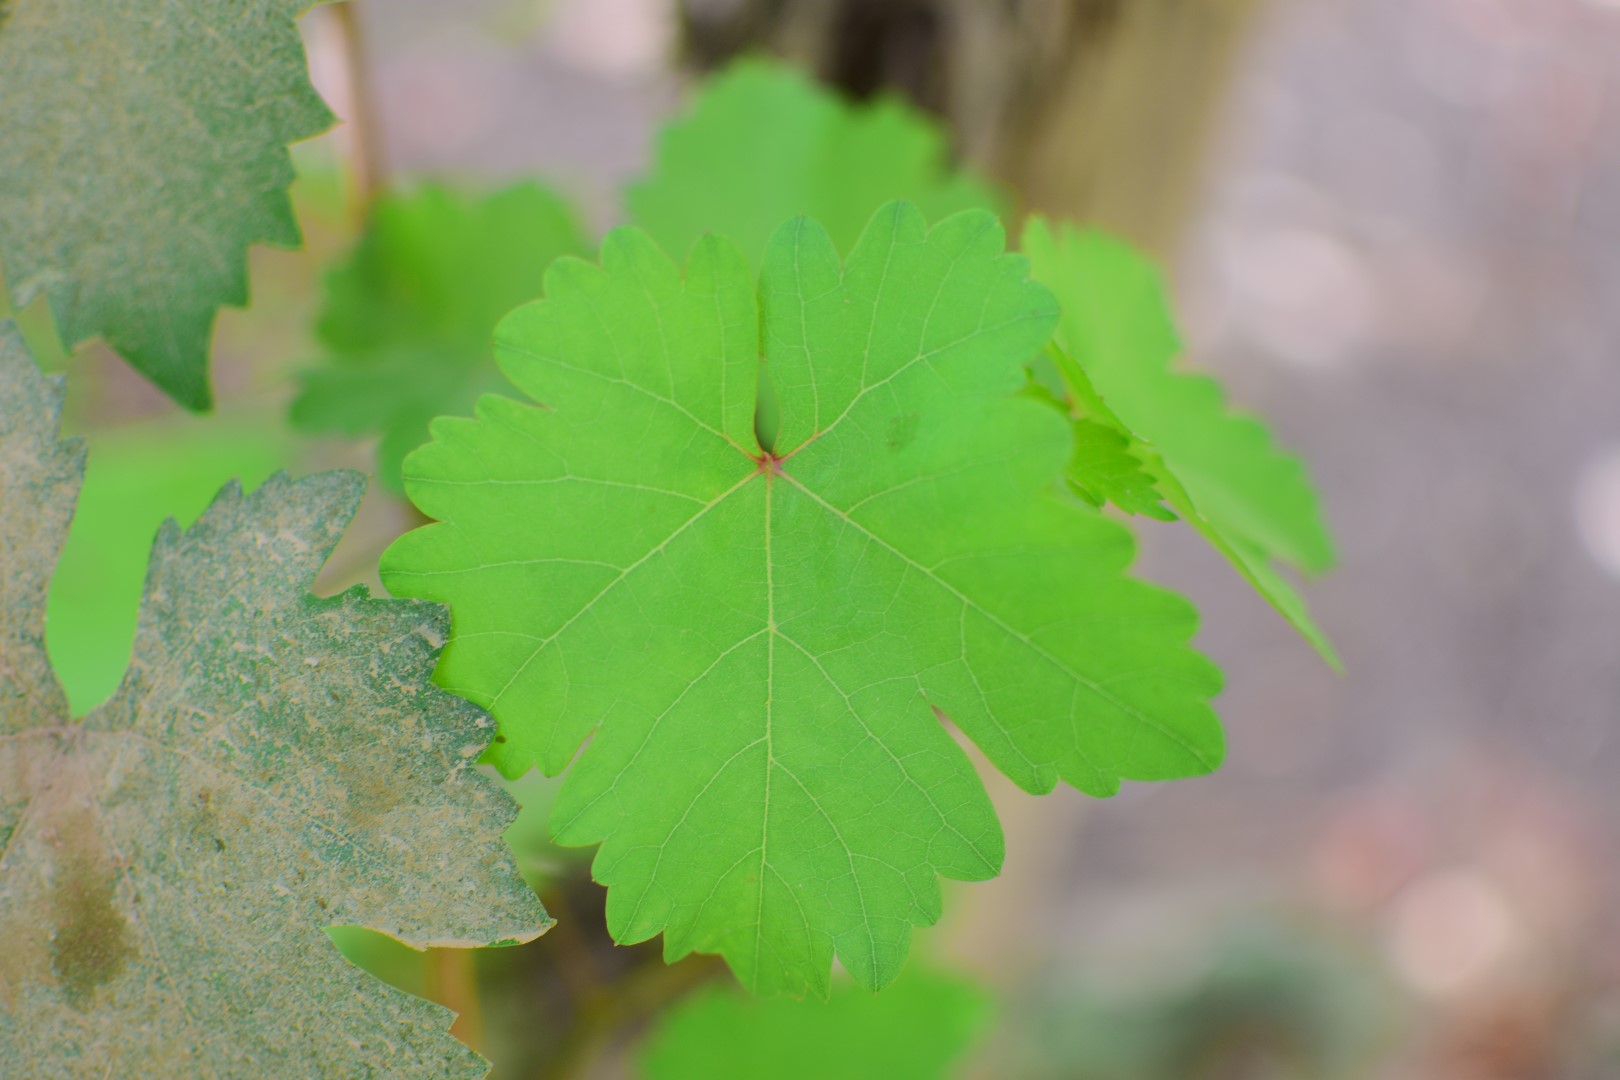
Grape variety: Shdah